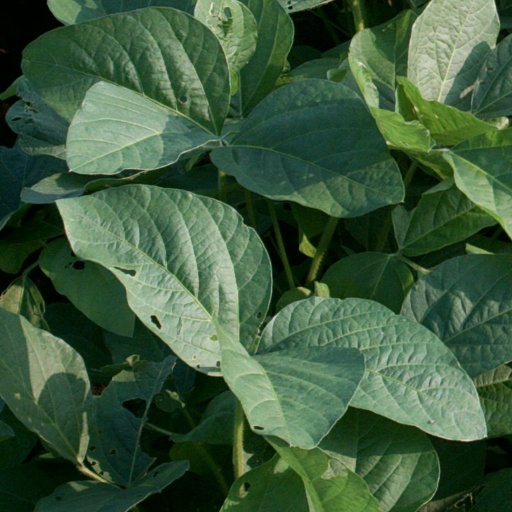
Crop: soybean